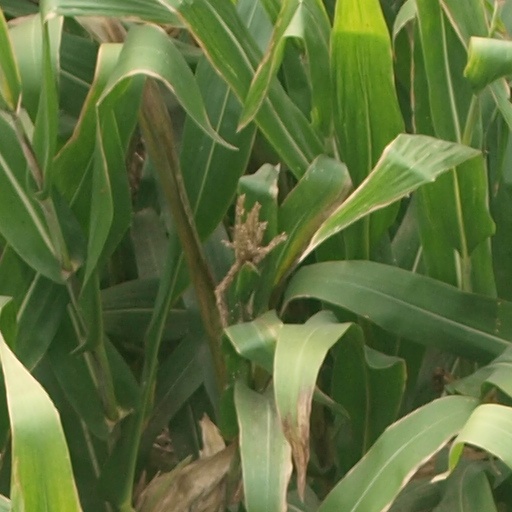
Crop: maize; corn